Marycrest College Historic District

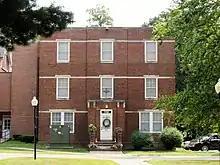
West Hall

The first building built specifically for a dormitory was West Hall. It was built as a two-story structure in 1941 by the John C. Tunnicliff Construction Company for $23,950. It is possible that it was designed by Davenport architect Seth Temple, but that cannot be substantiated. A third floor was added in 1958. The building is connected to the Max Petersen House by a narrow single-story corridor. Measuring , the building follows a rectangular plan. Like all buildings built for the college through the 1960s, its exterior was composed of a mottled red face brick that was manufactured by the Hydraulic Press Brick Company of St. Louis. It sits on a poured concrete foundation. The main facade faces to the north and is divided into three bays. The center bay projects slightly forward. The east and west elevations are divided into eight bays. Belt courses separate floors on the end bays and the center bays are slightly recessed. Bedford stone is used for the belt courses between the floors, the plain coping, the vestibule trim, and the lintels and window sills. A stone cross is located on the center of the parapet above the main entrance vestibule. It is a contributing building.